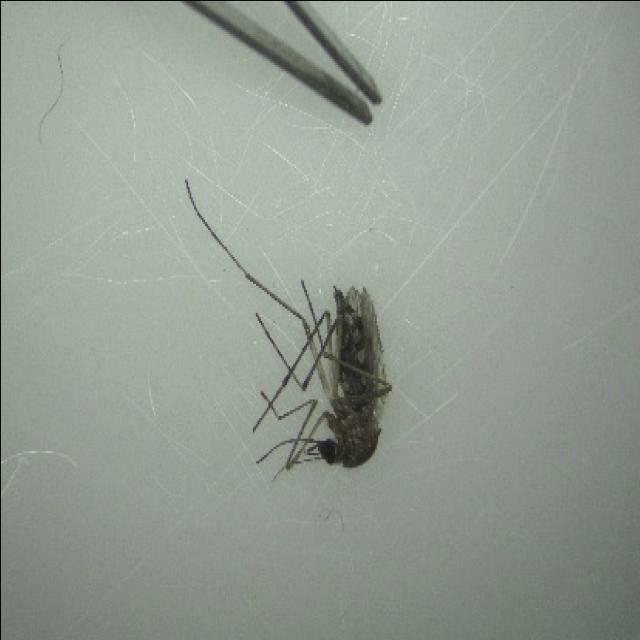
Species: aedes_vexans